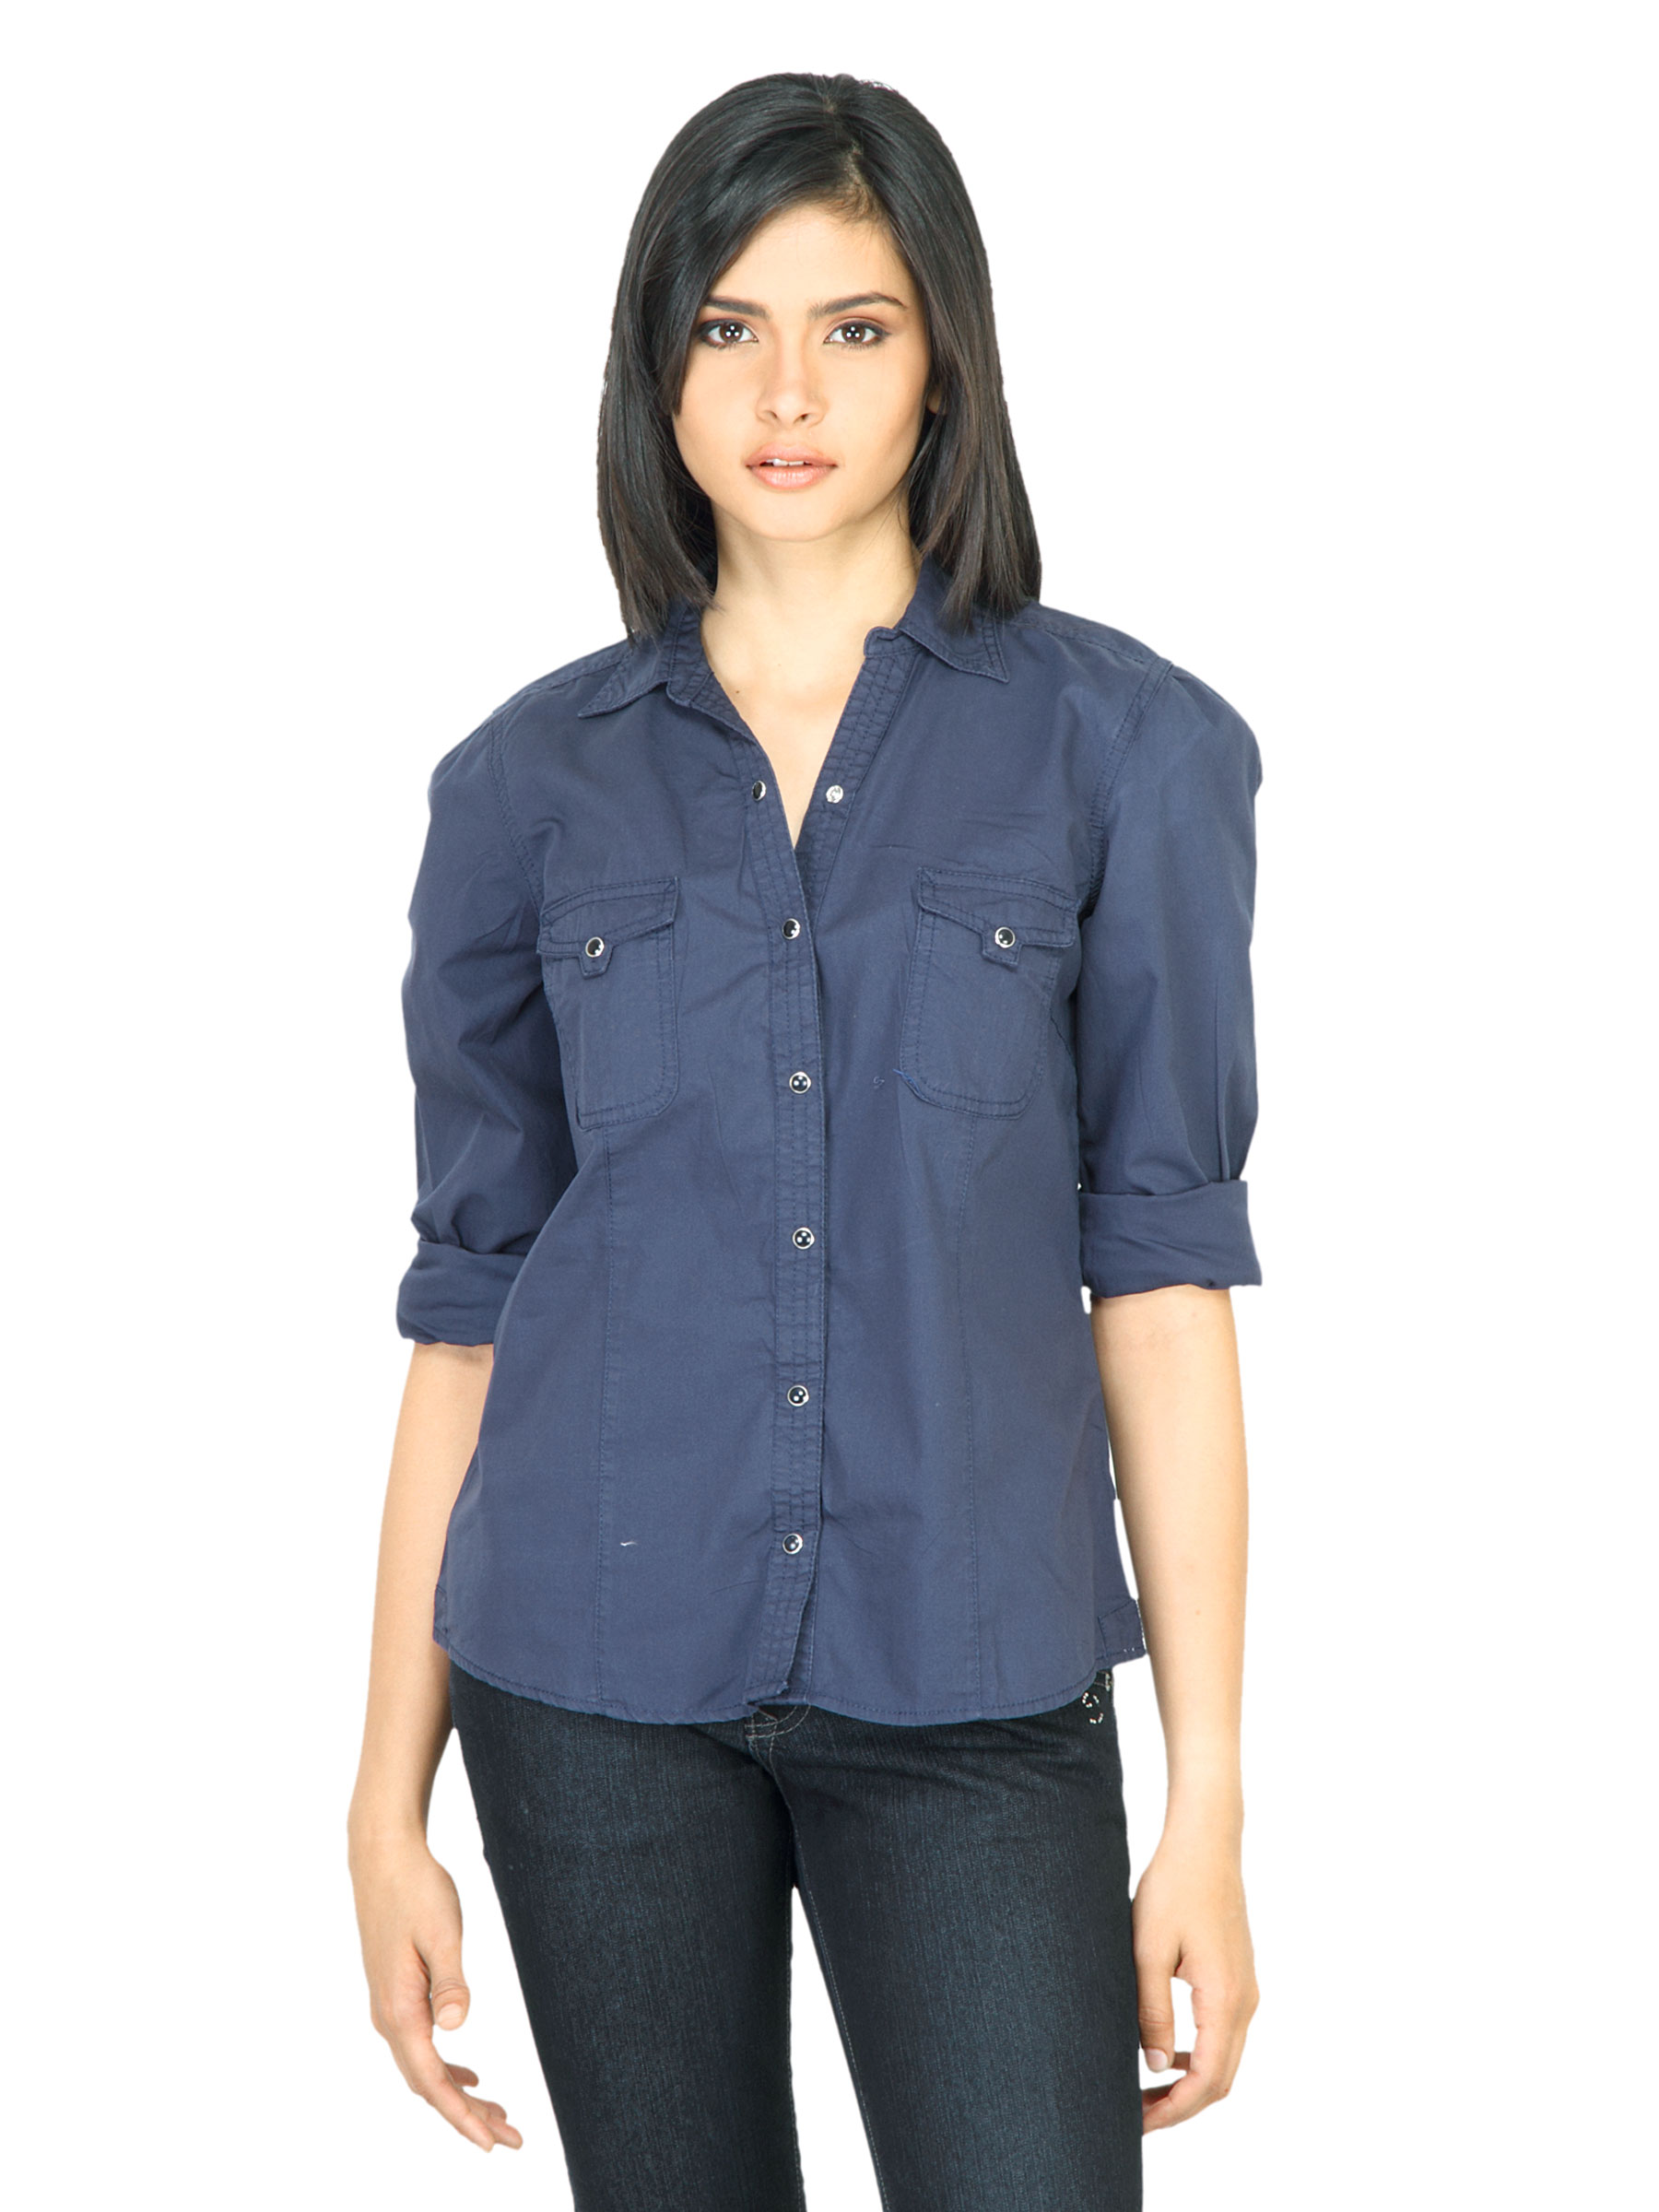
Wrangler Women Puff Navy Blue Shirt
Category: Apparel / Topwear / Shirts
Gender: Women
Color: Navy Blue
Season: Fall 2011
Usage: Casual